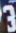
Number: 3